Roslagsbanan

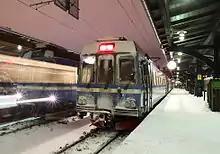
At in winter

The railway, owned by the Stockholm County Council through the public transport company Storstockholms Lokaltrafik (SL), is not part of the nationally owned network. It is the only narrow-gauge railway in Sweden still in use for commercial traffic.